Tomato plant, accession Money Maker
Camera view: tilt-top (135 deg); turntable rotation: 90 degrees
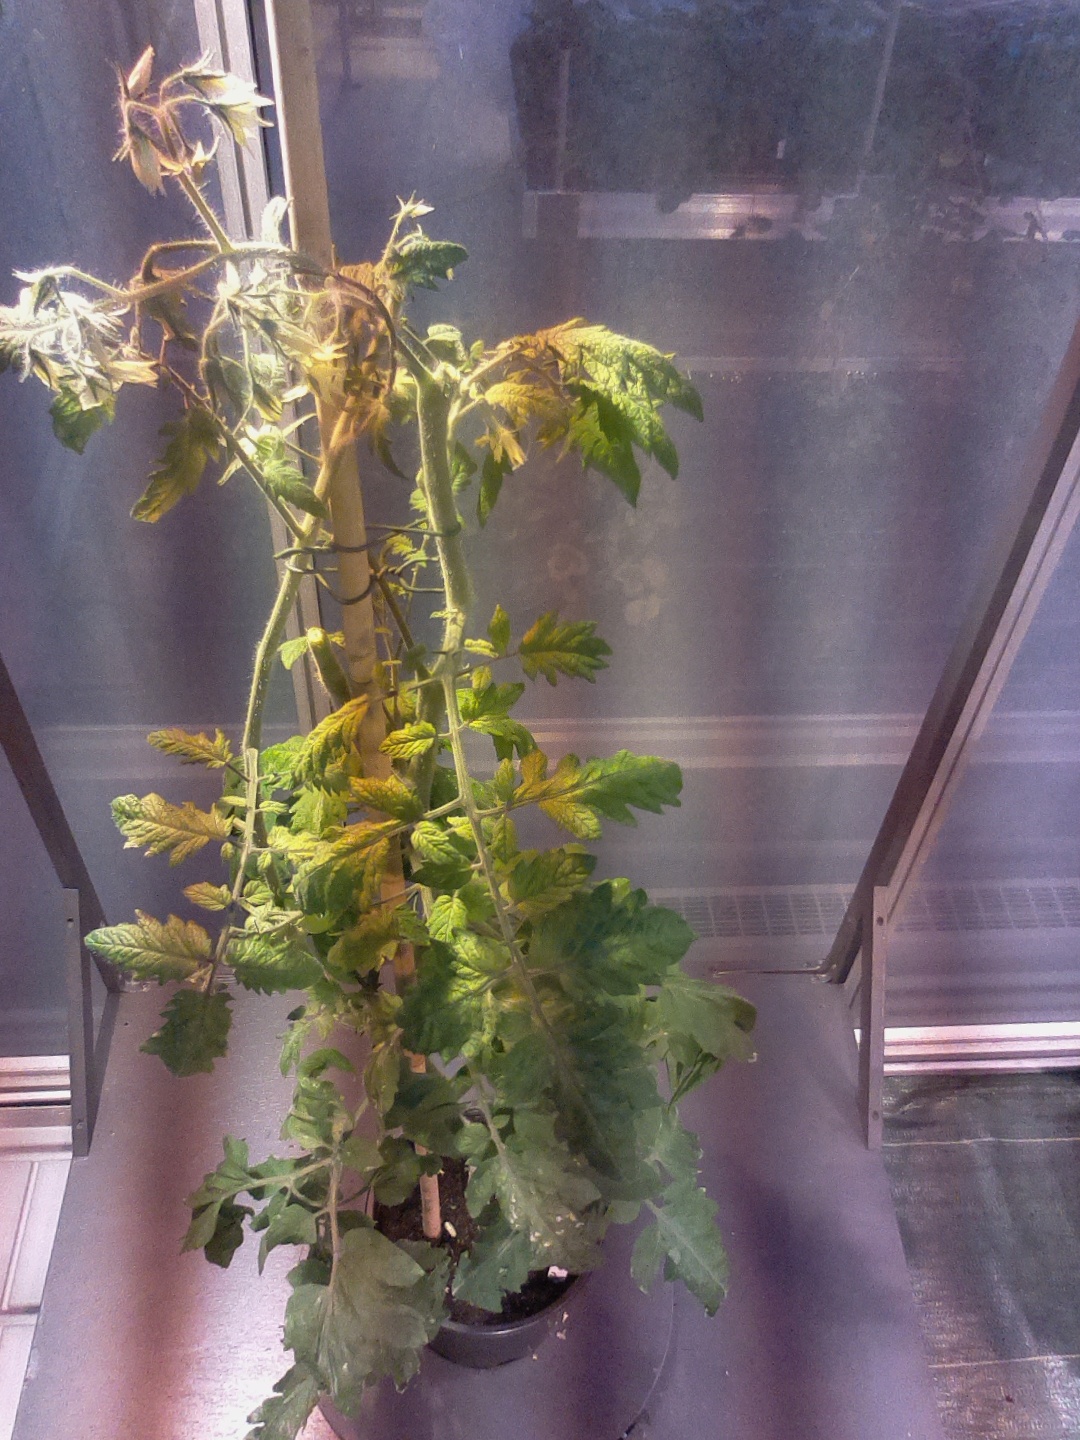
BBCH growth stage 74: 40%-50% of final fruit size